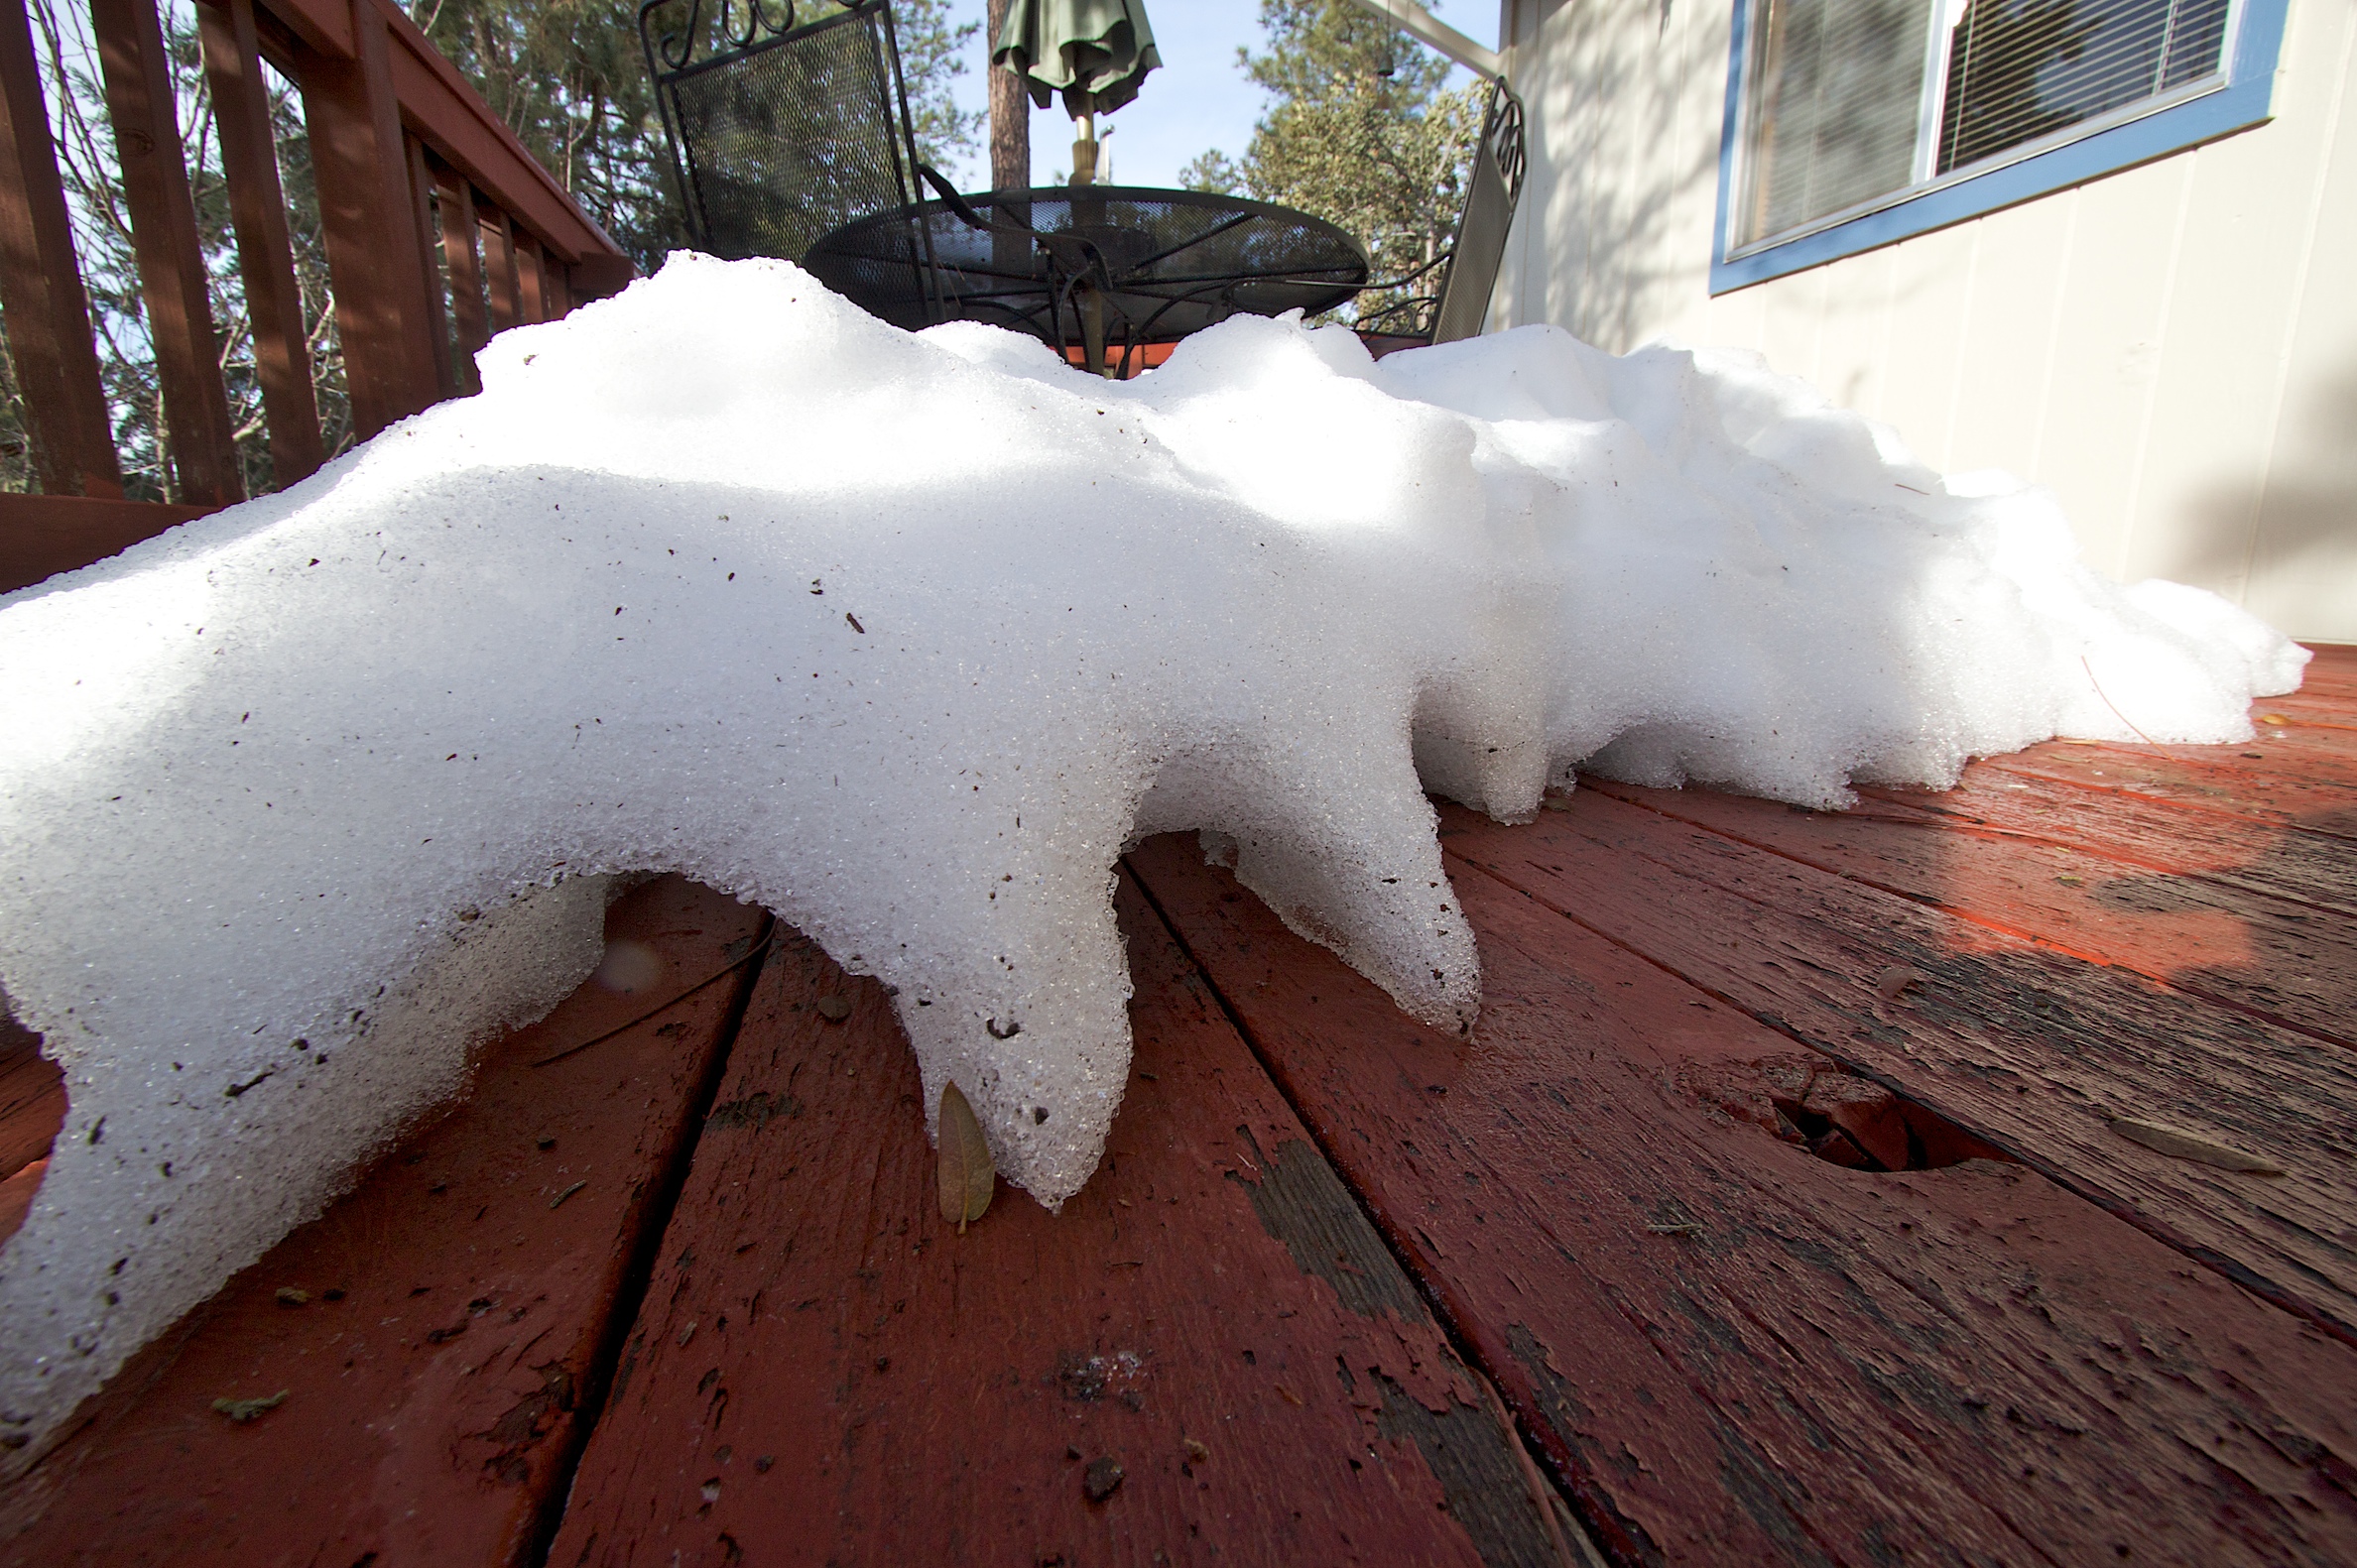
snow, winter, white, ice, weather, season, freezing